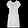
Label: Dress